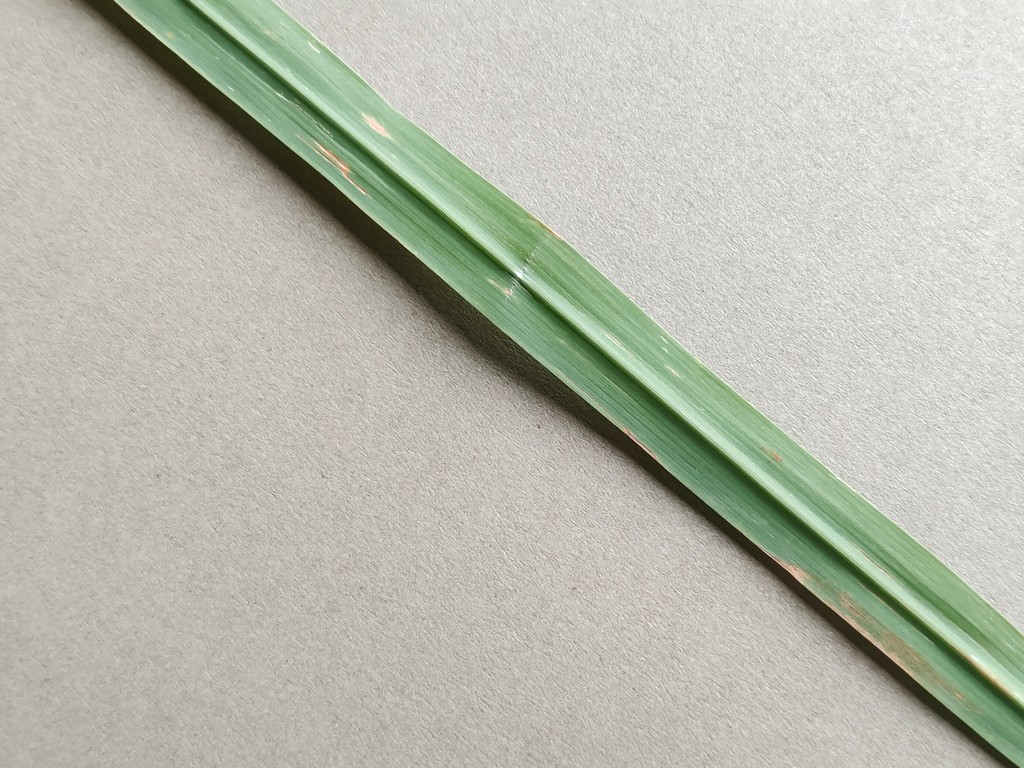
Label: Unhealthy